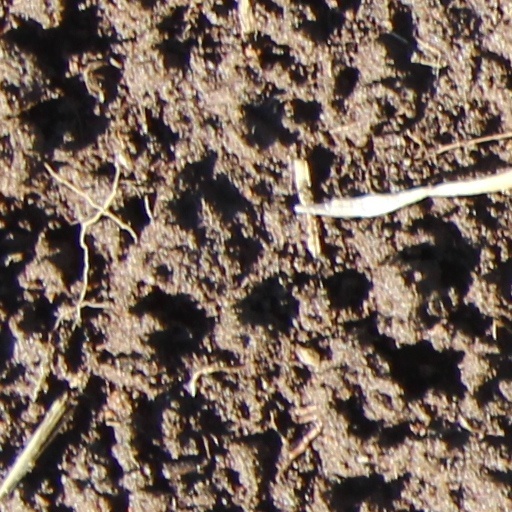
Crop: wheat